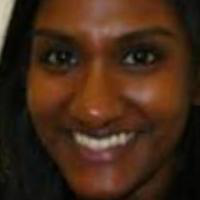
Age group: age 21-30